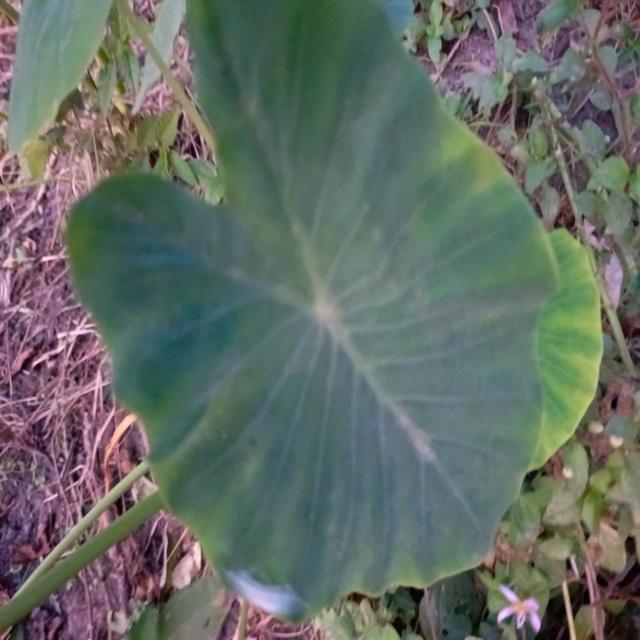
Label: Healthy